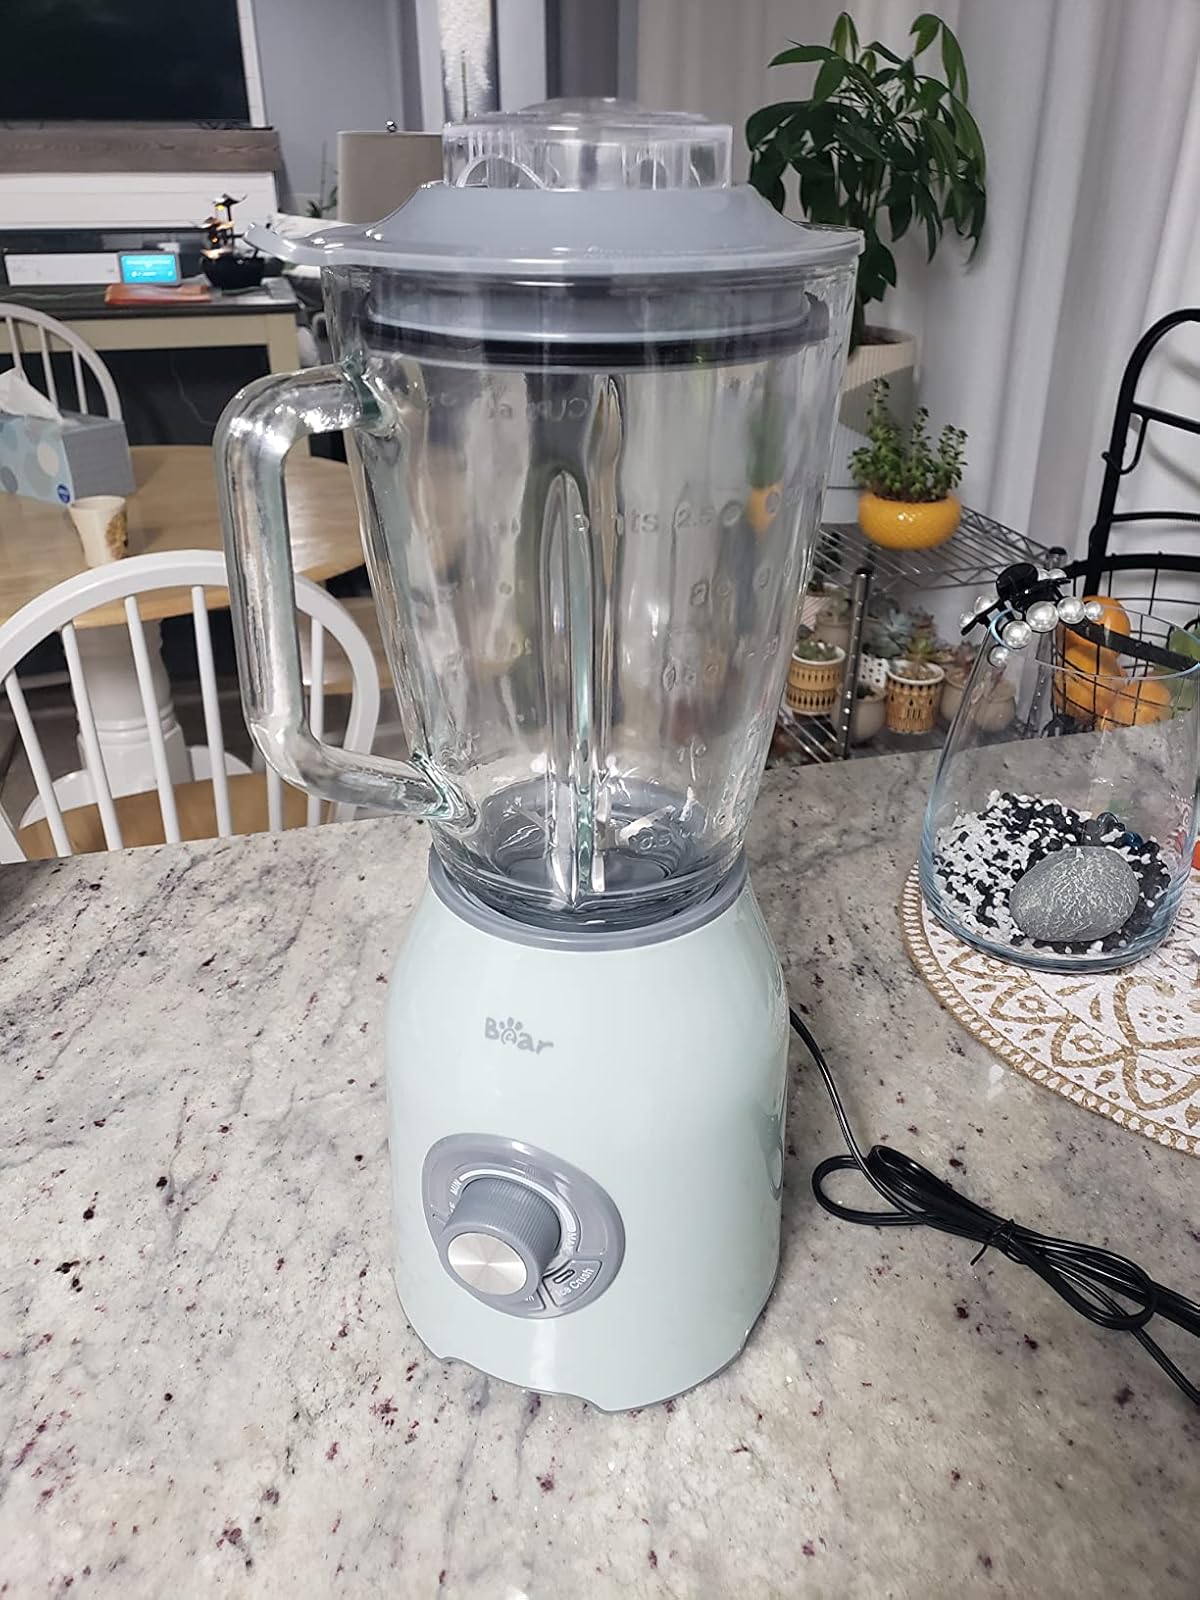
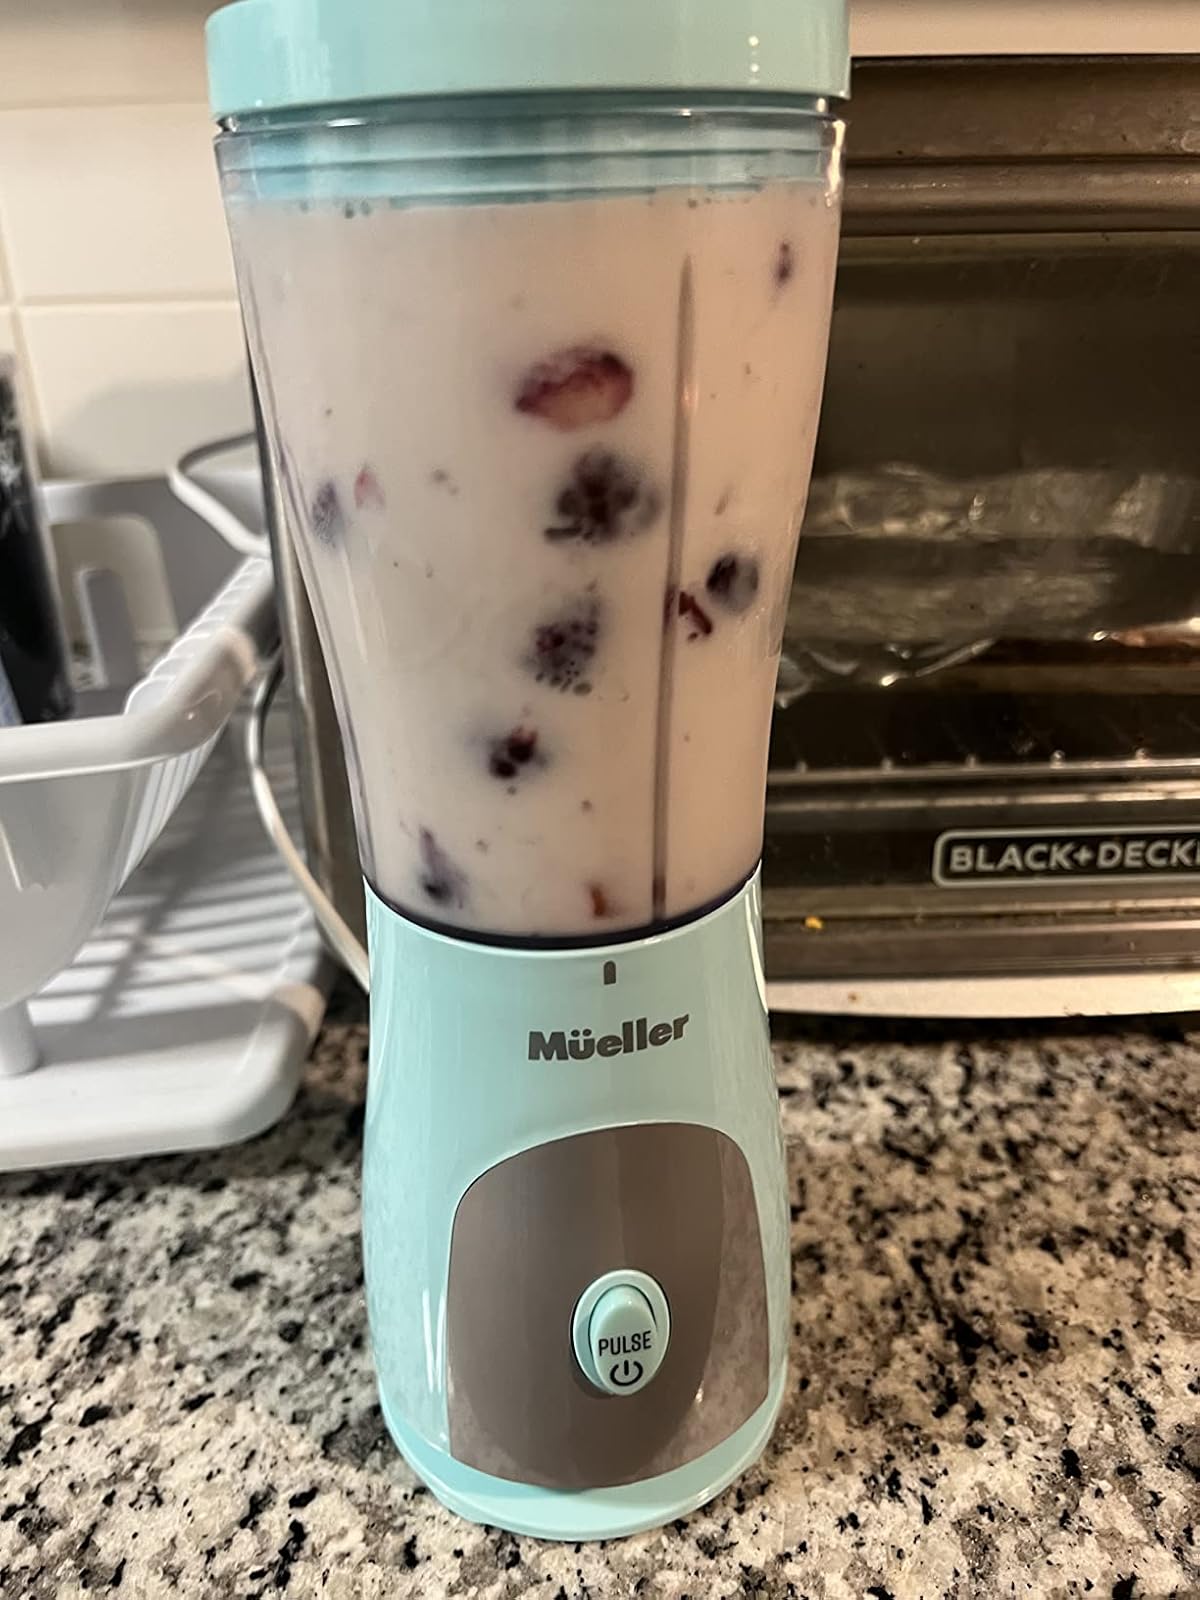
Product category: items_blender
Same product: no